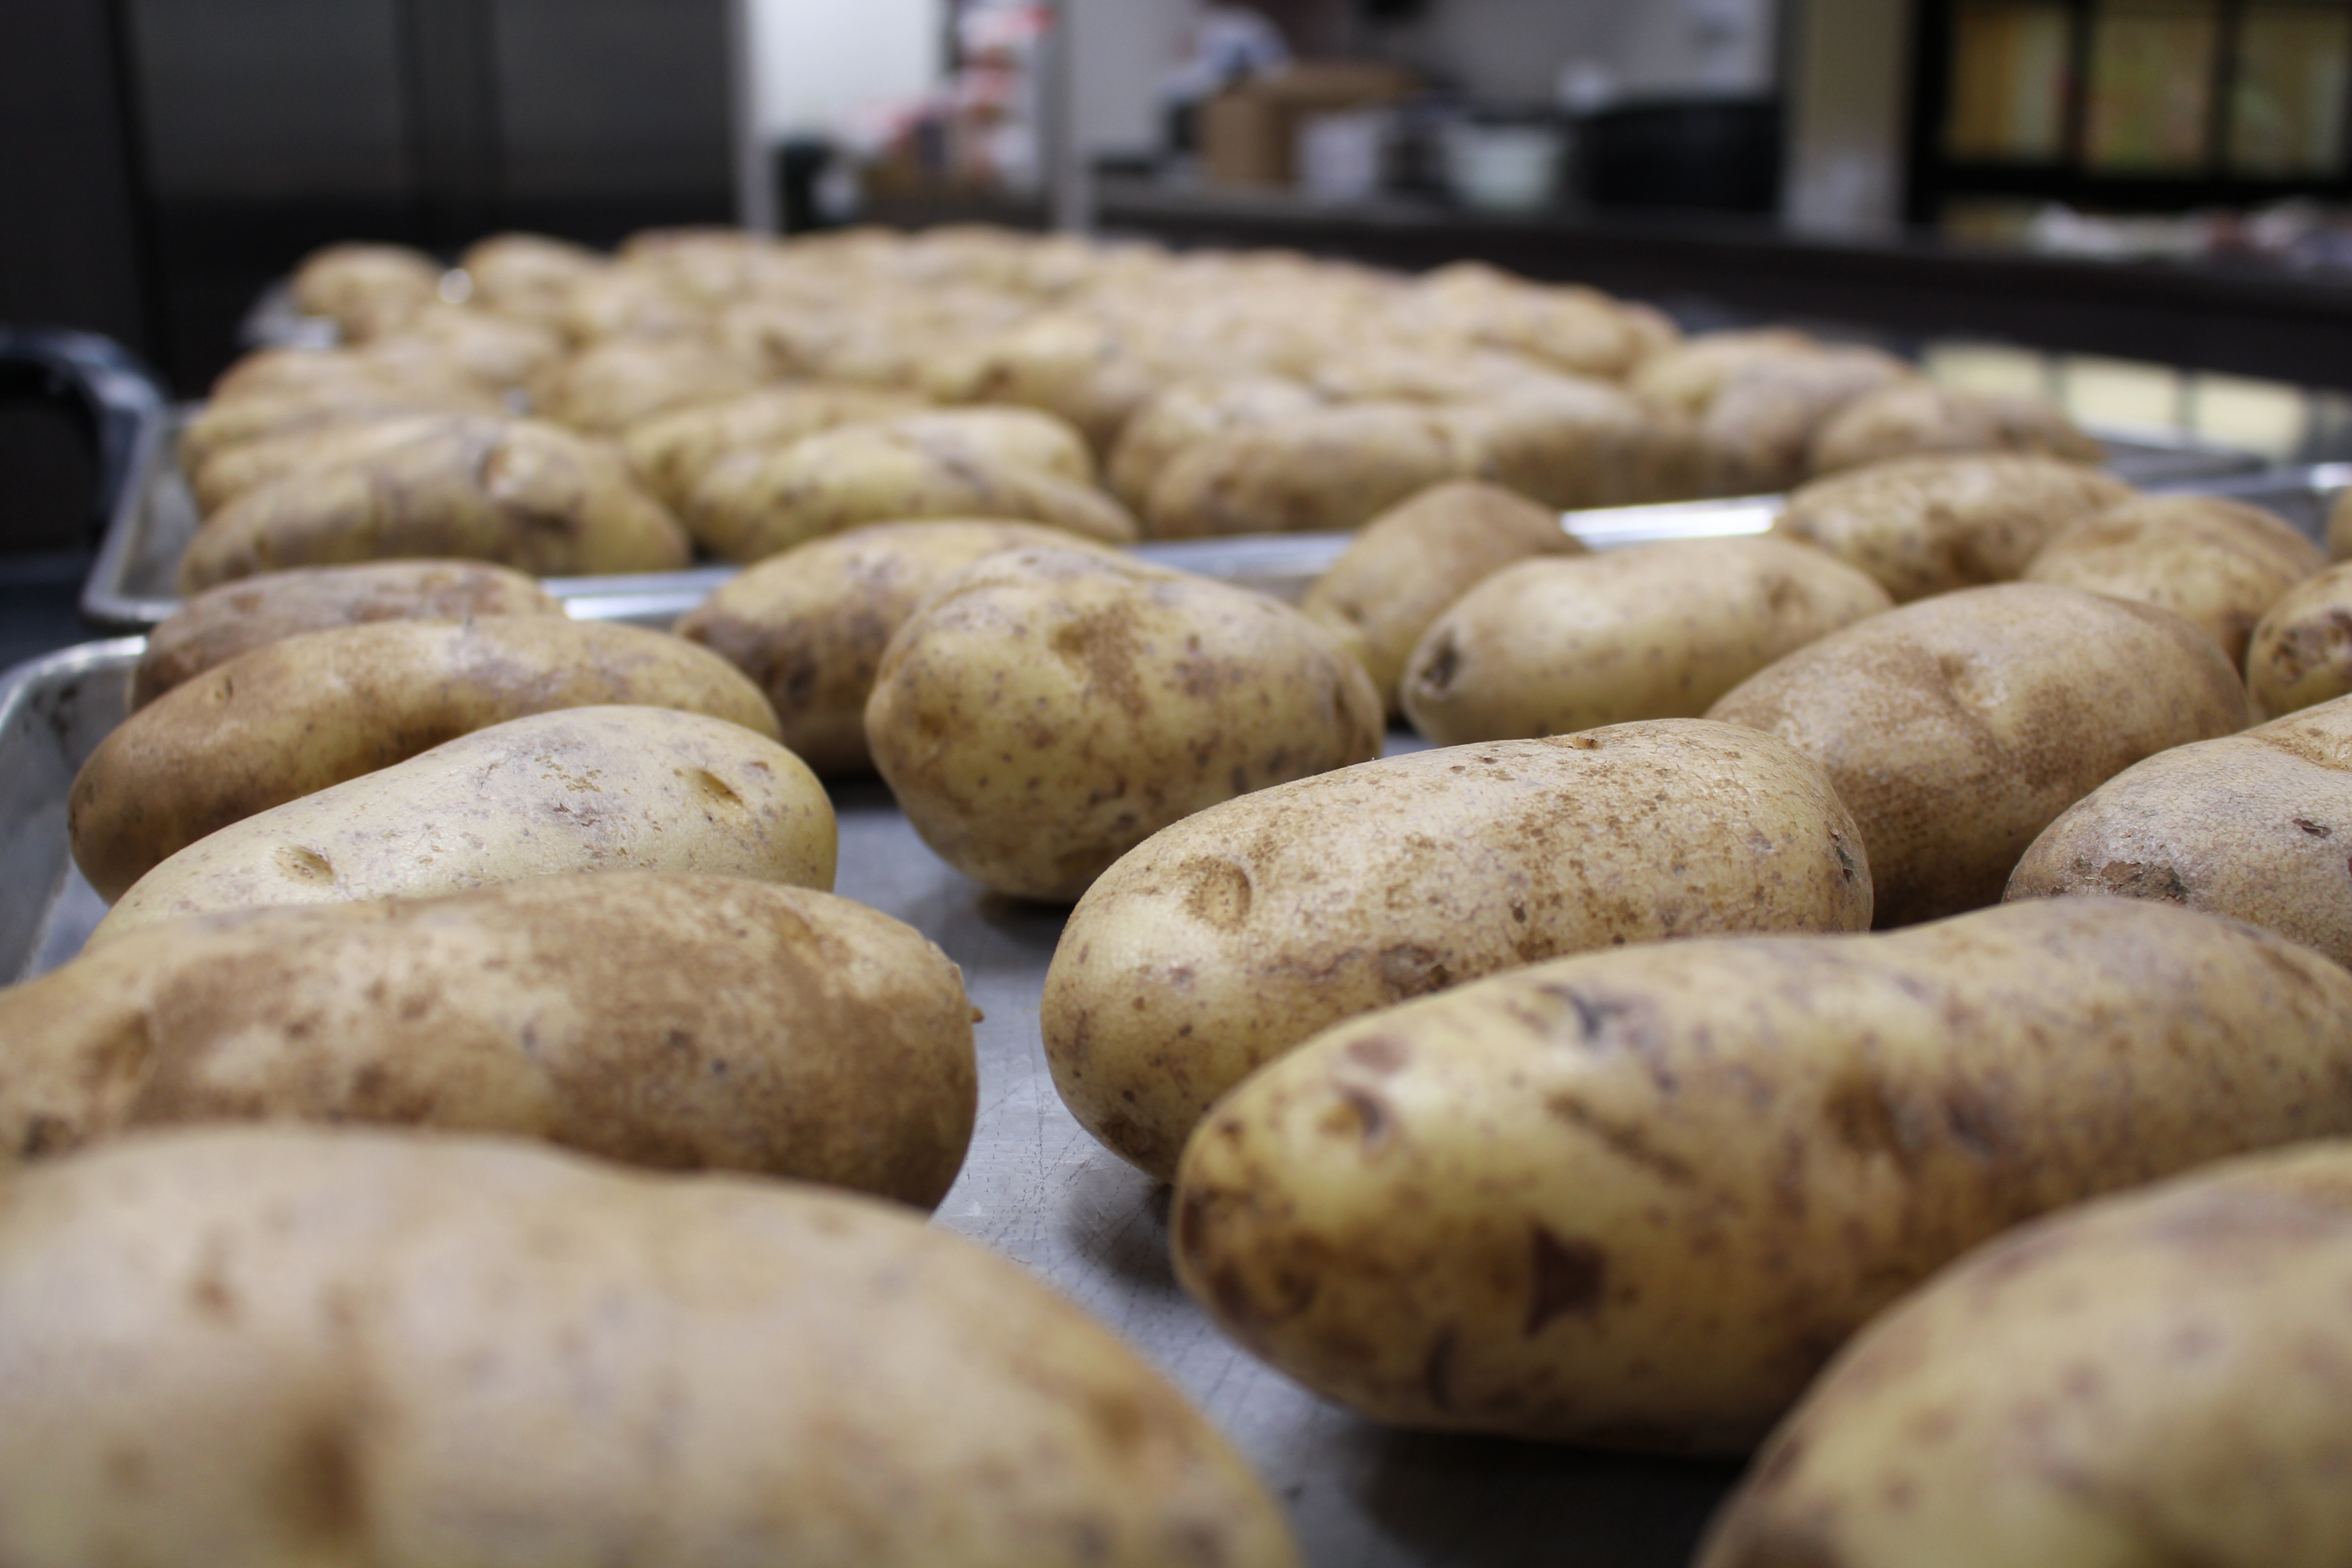
plant, food, produce, vegetable, kitchen, potato, nutrition, potatoes, flowering plant, healthy foods, root vegetable, baked potato, land plant, potato and tomato genus